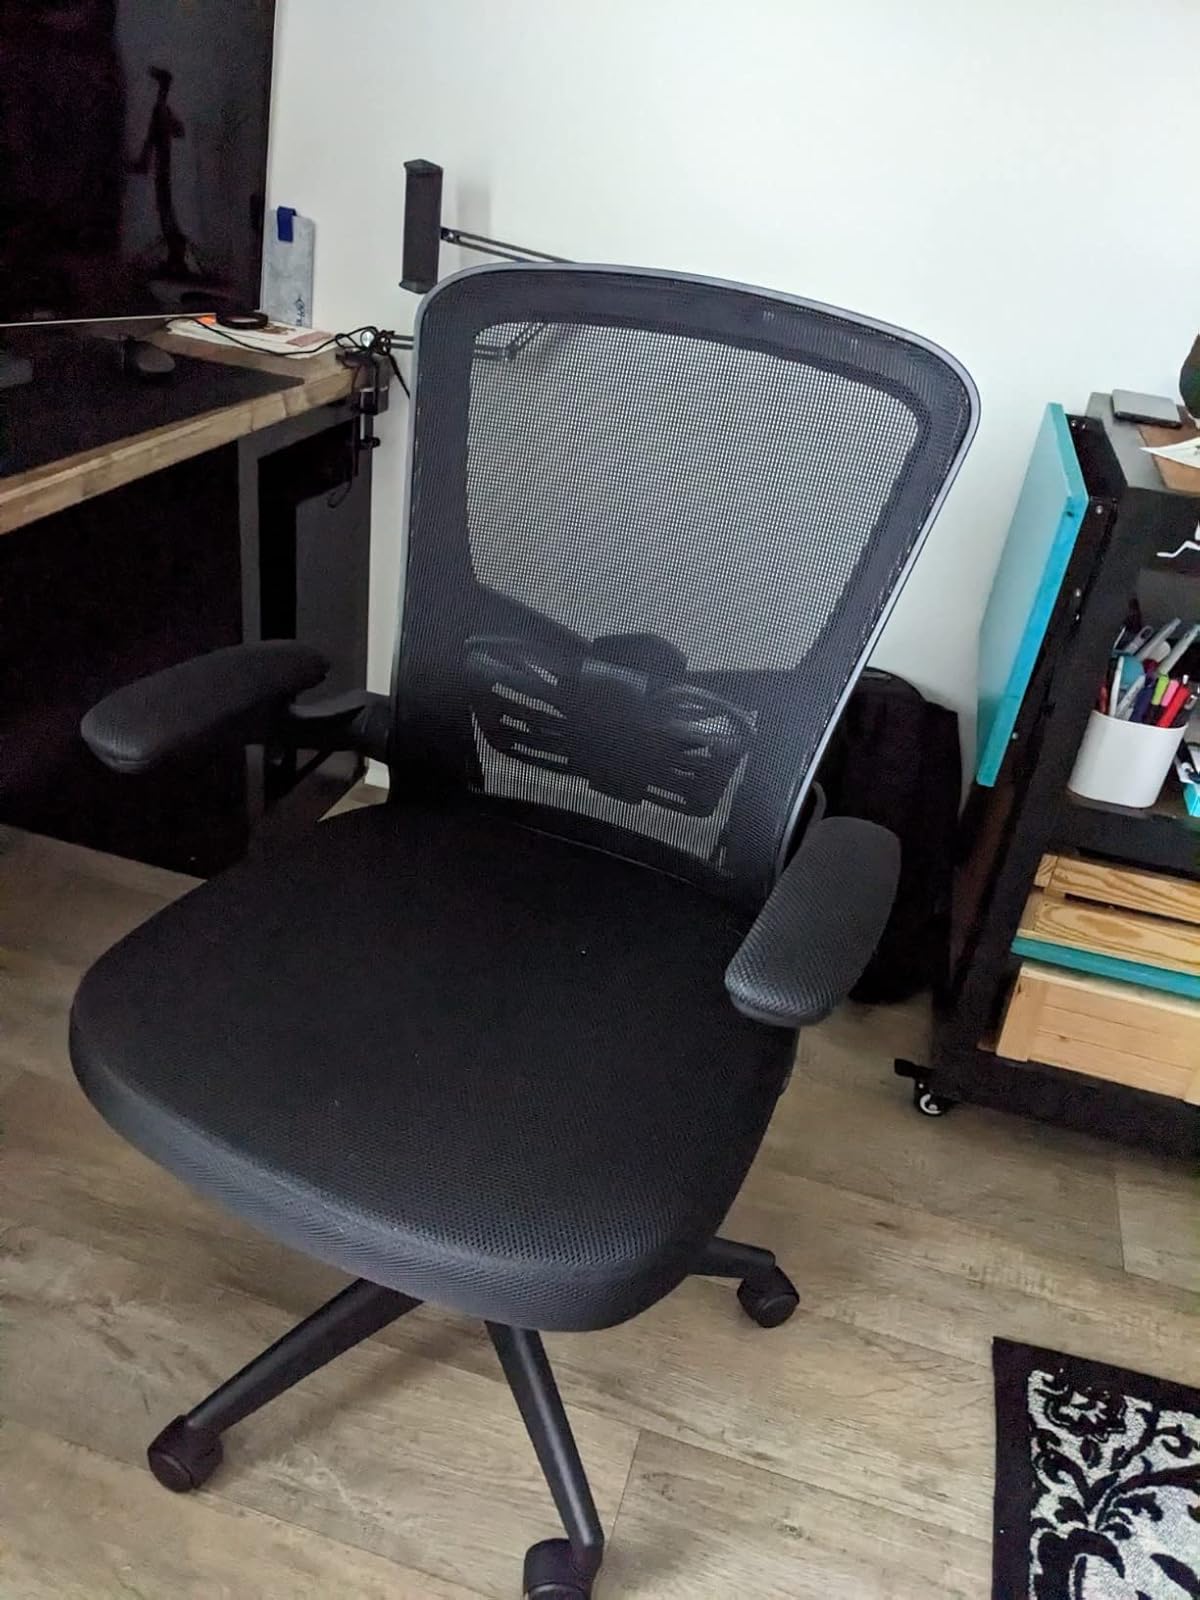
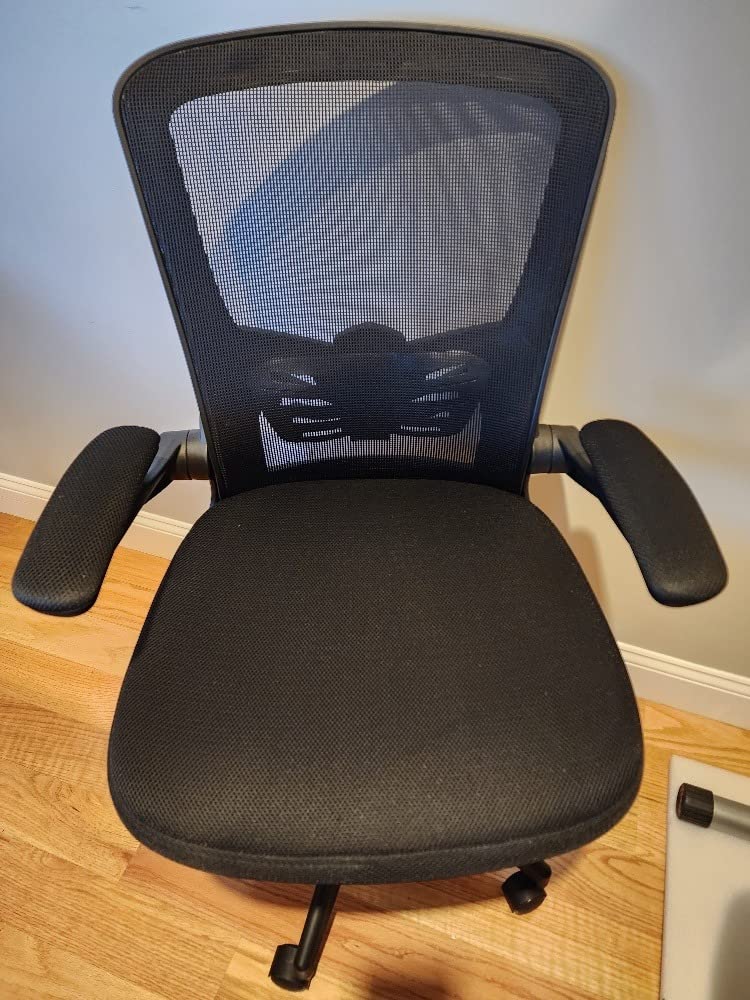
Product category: items_chair
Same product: yes